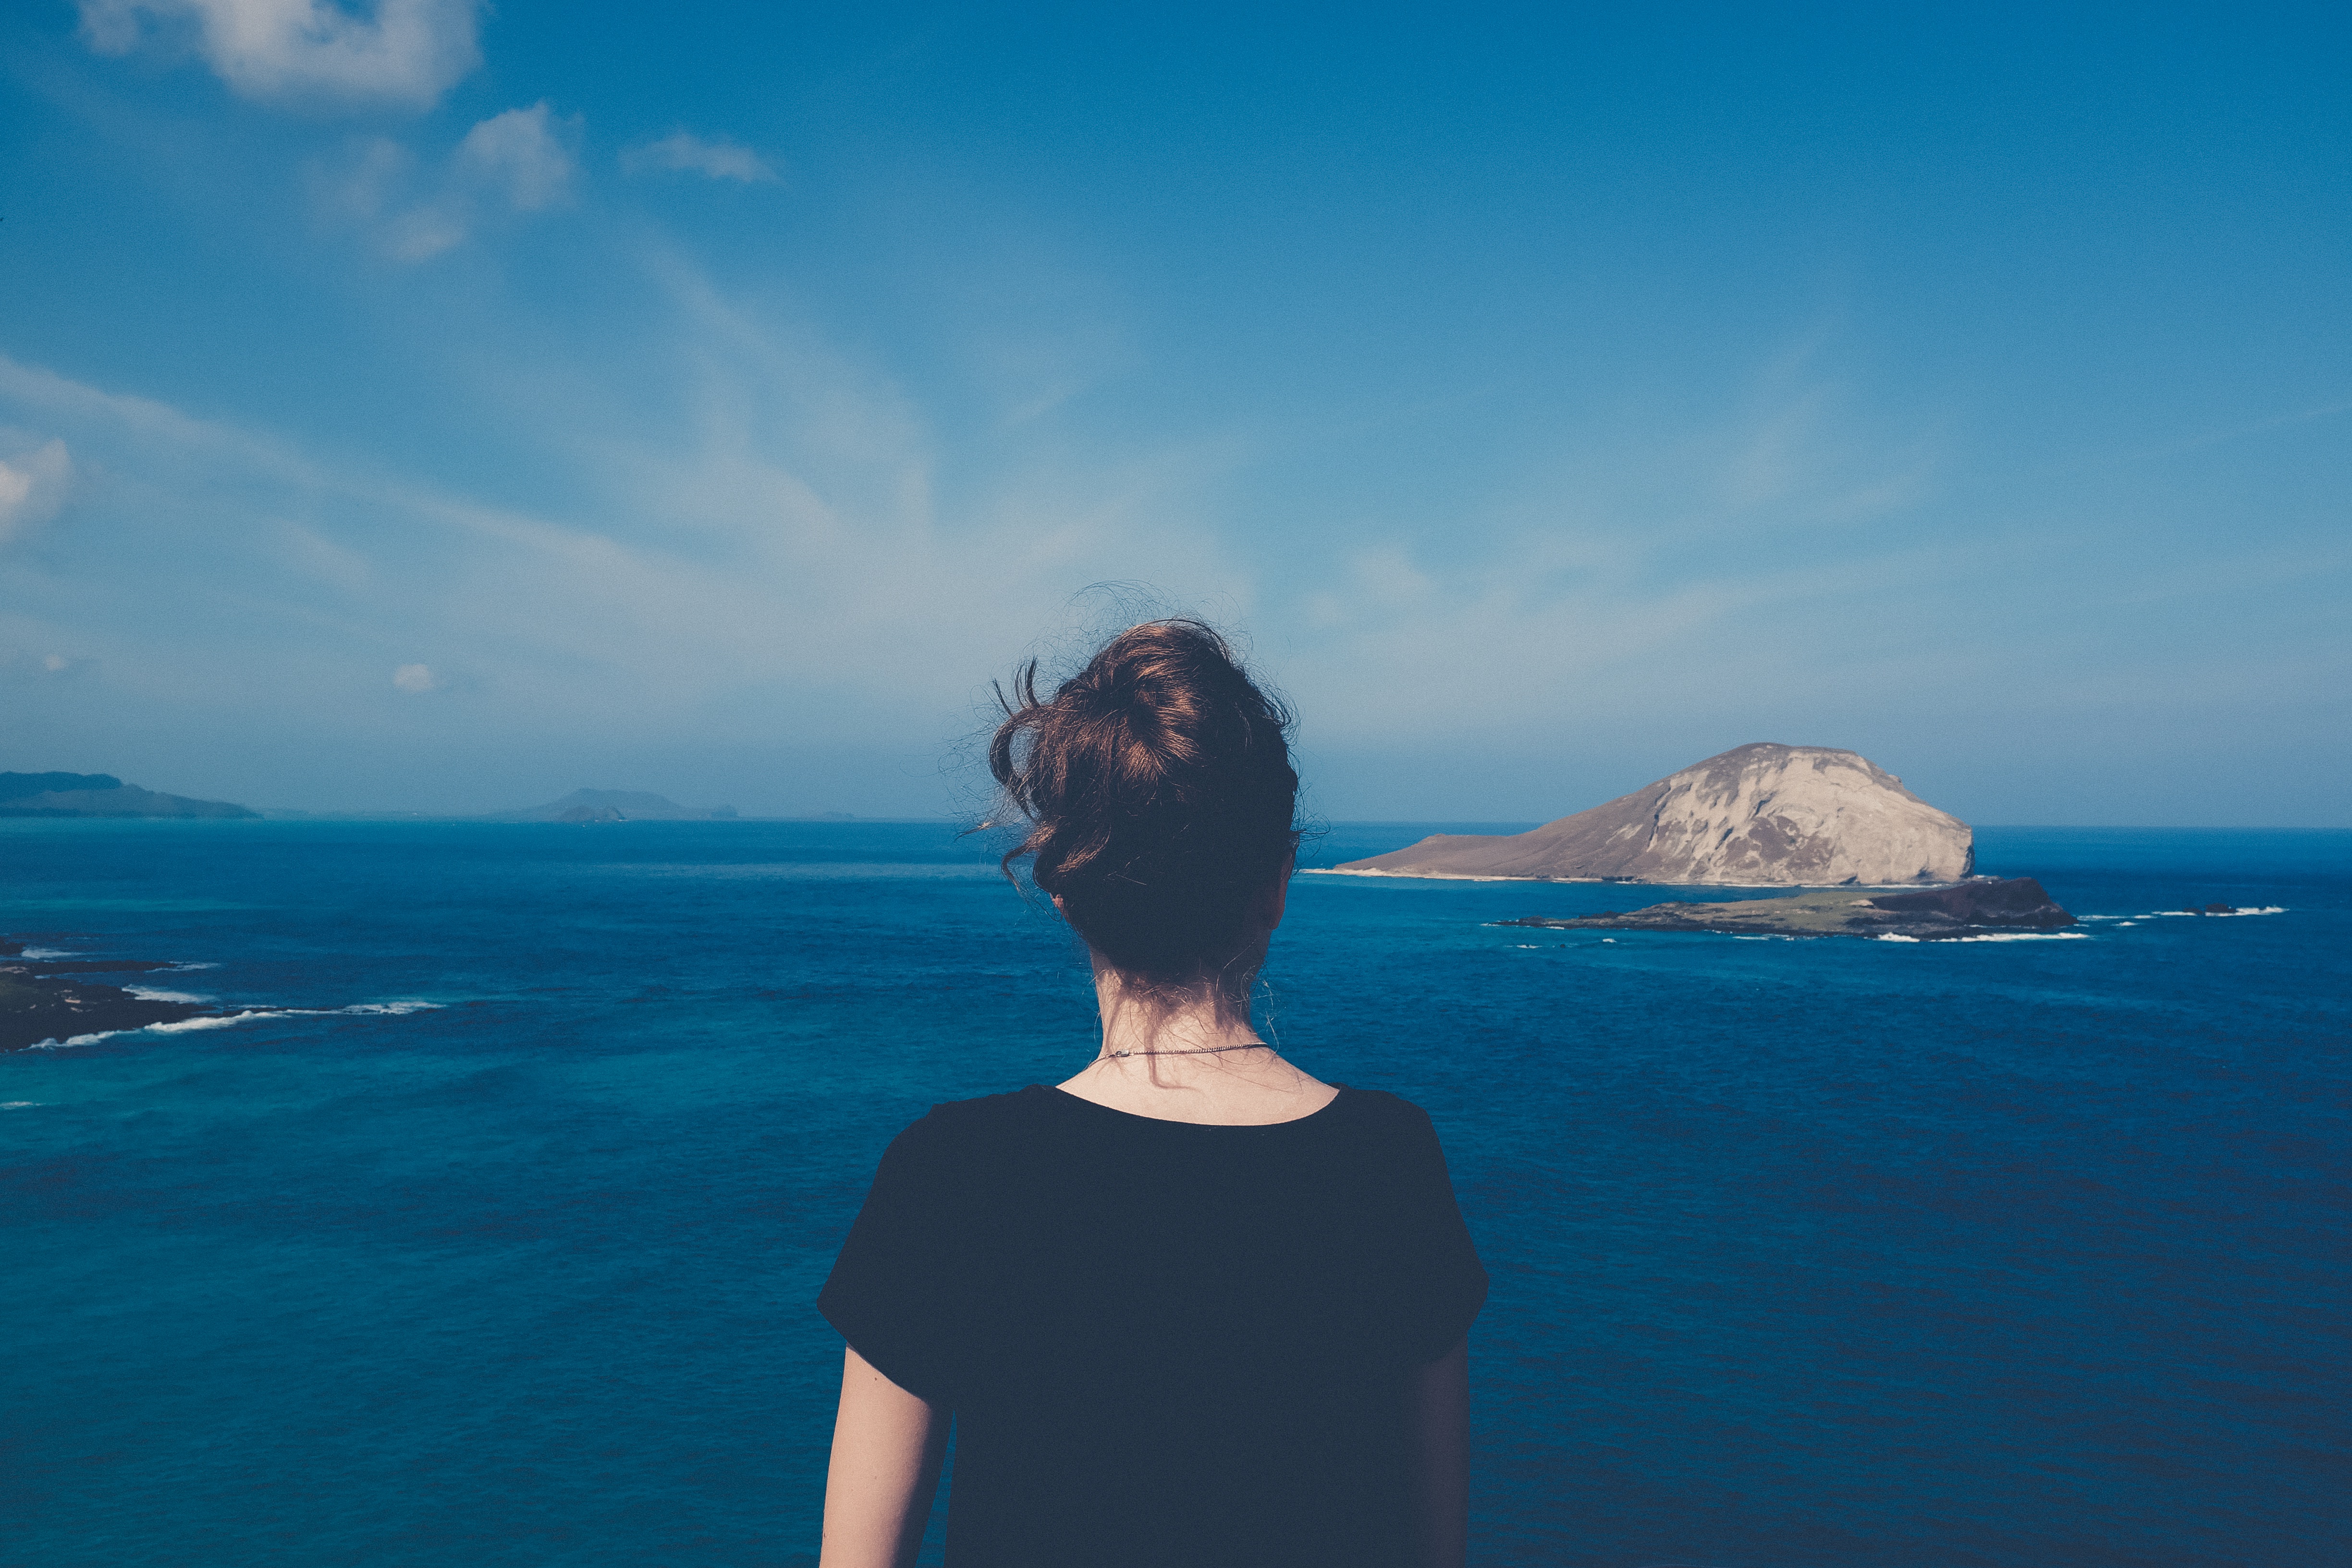
beach, sea, coast, rock, ocean, horizon, cloud, sky, sunlight, shore, wave, vacation, cliff, bay, island, blue, terrain, body of water, cape